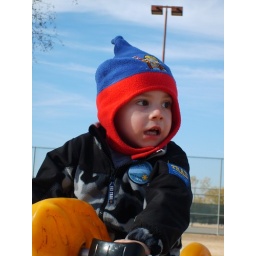
Hey there are little girls over there with sand buckets!!